Illinois Route 129

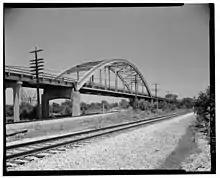
Lost Braceville US 66/IL 129 bridge. <a href="https%3A//www.loc.gov/pictures/item/il0812/">More photos here.

SBI Route 129 originally ran from Effingham to Windsor. It was replaced by Illinois Route 32 in 1937.